Tsigov Chark

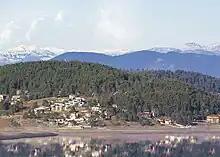
A view of Tsigov Chark

Tsigov Chark is a ski resort in the western Rhodope Mountains of Bulgaria. It is located at 900–1000 metres above sea level, and is located 8 kilometres from the town of Batak and 24 kilometres east of Velingrad. The resort is situated near Batak Reservoir.